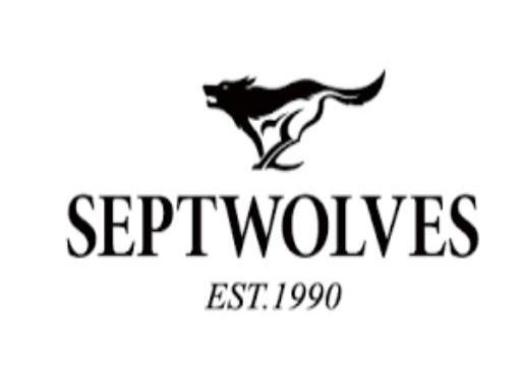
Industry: Clothes